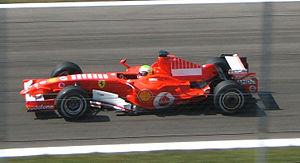
Le Grand Prix d'Italie 2006 est la 765ᵉ course de Formule 1 courue depuis 1950 et la quinzième épreuve du championnat 2006 courue sur le célèbre circuit de Monza, près de Milan le 10 septembre 2006.